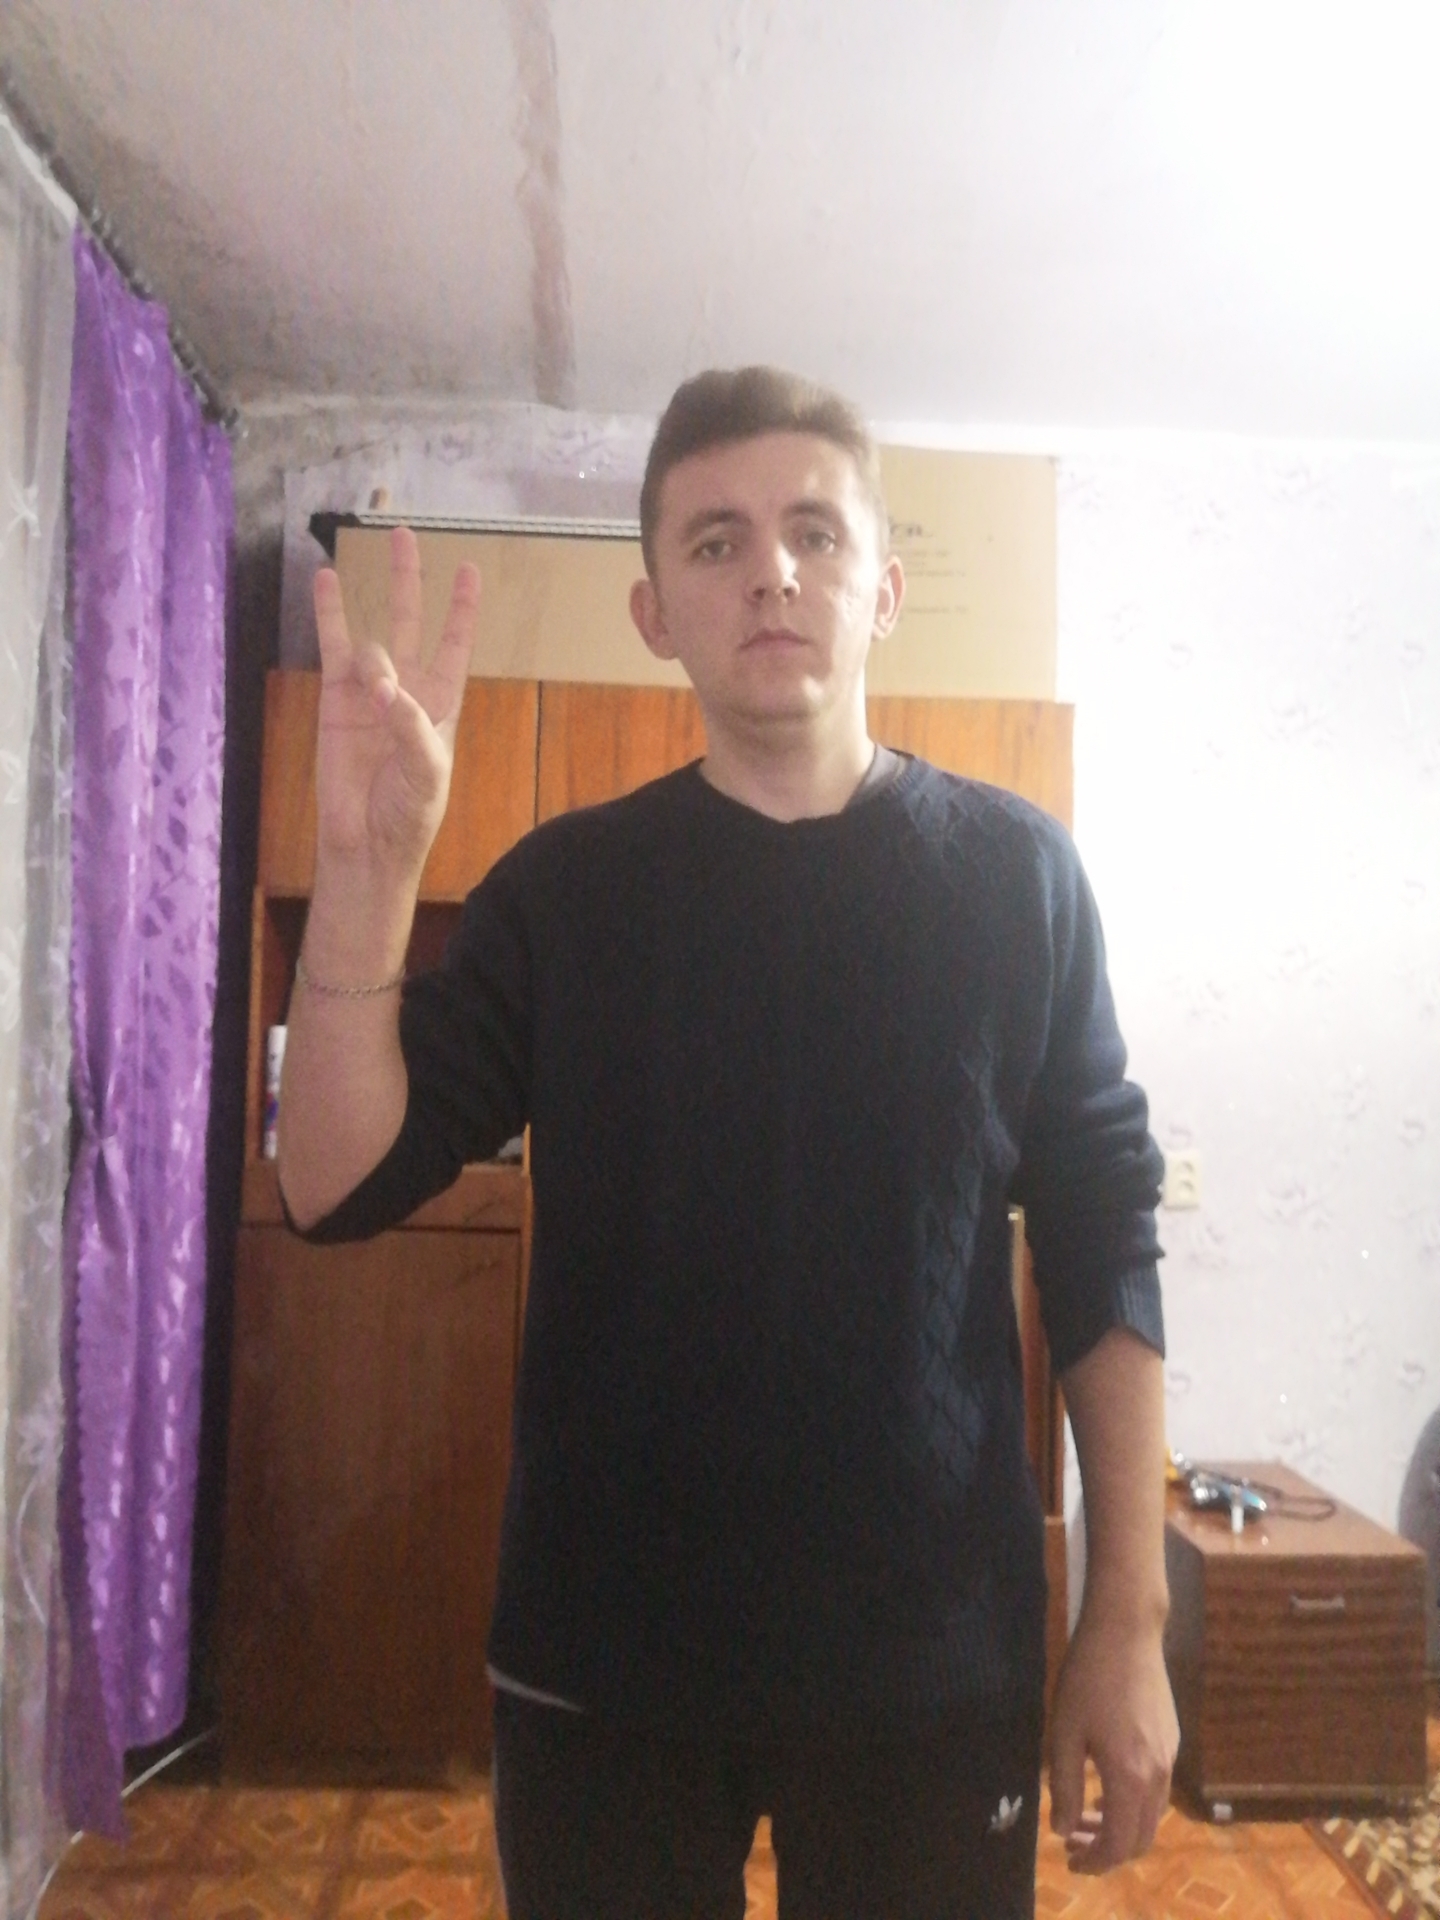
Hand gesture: three3